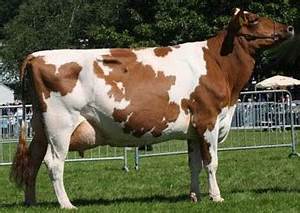
Label: mucca